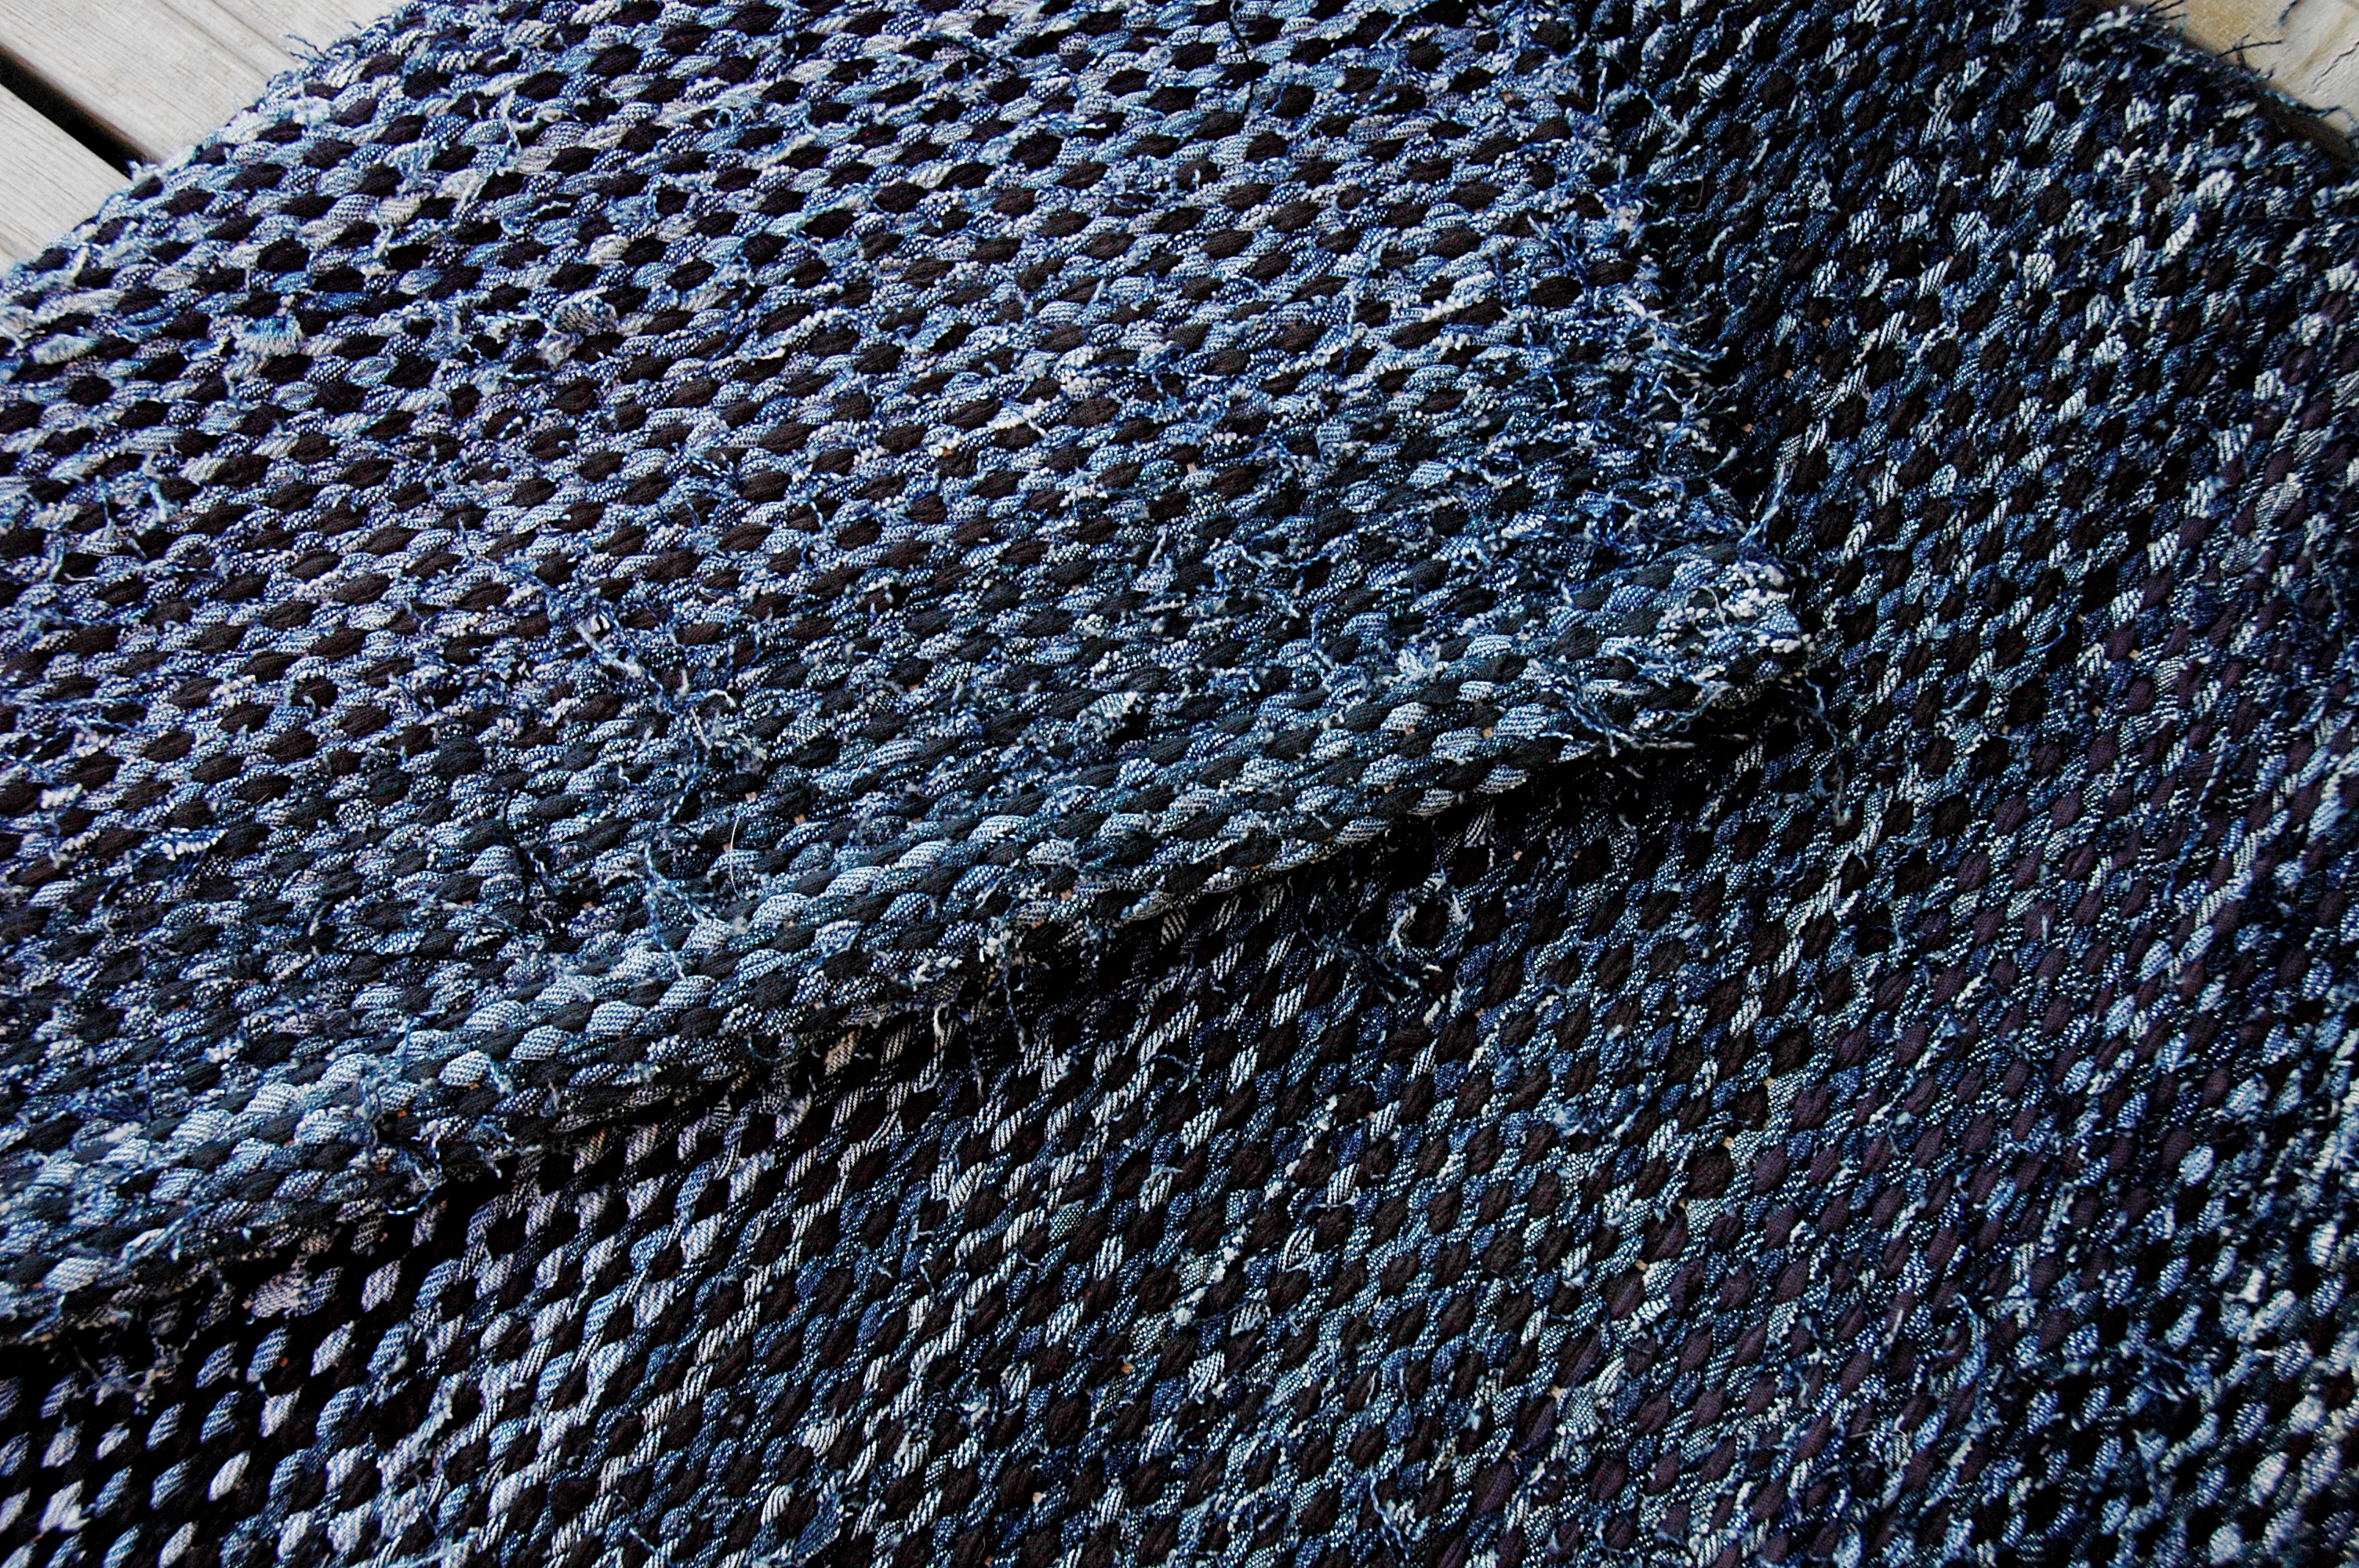
pattern, blue, clothing, outerwear, wool, material, woolen, knitting, textile, art, cap, carpet, fold, flooring, rag rug, farkkur symatto, slip surface